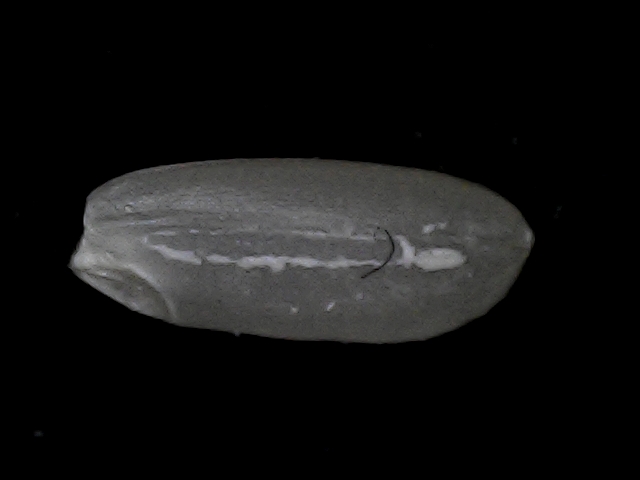
Rice variety: BD95